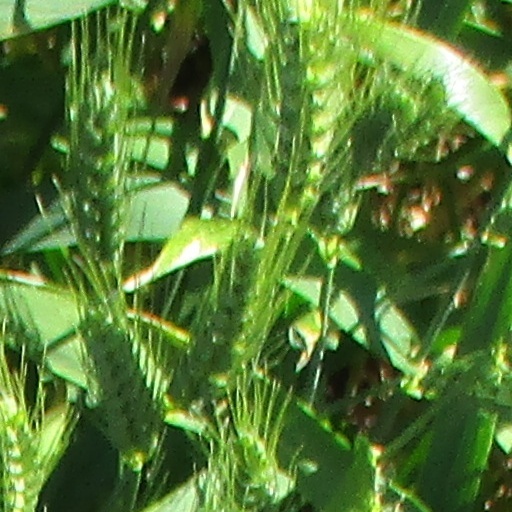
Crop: wheat